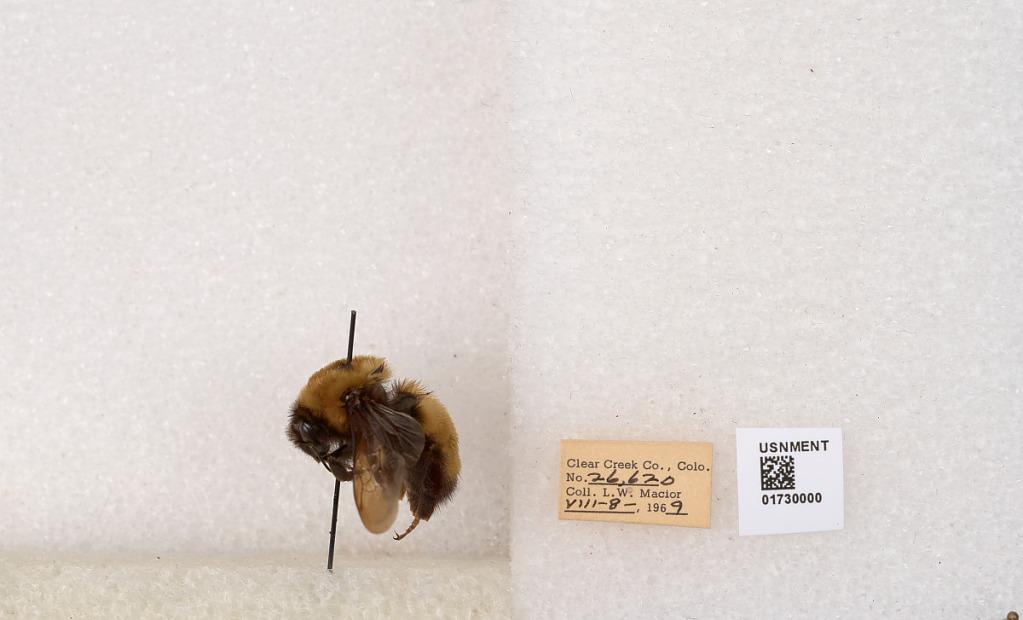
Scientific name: Bombus (Bombus) nevadensis Cresson